Four White Shirts

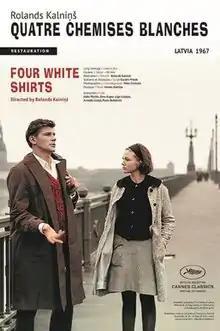

Four White Shirts or Breathe Deeply ("Elpojiet dziļi") is a 1967 romantic drama film directed by Rolands Kalniņš. The film was prevented from being screened by Soviet censors for 20 years following its release. In 2018, Four White Shirts was featured in the 2018 Cannes Classics program.